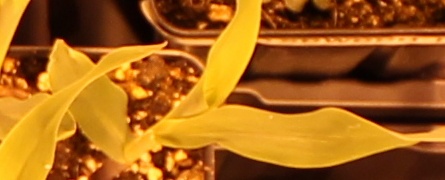
Label: Corn